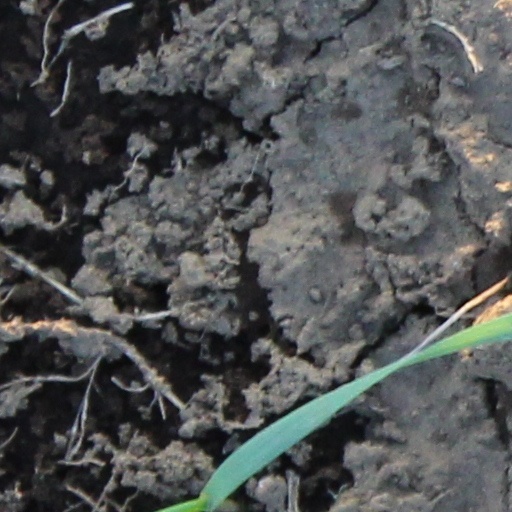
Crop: wheat